John F. Barth

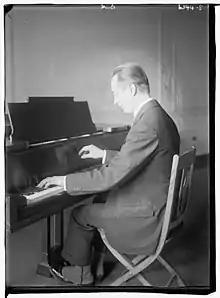
Barth LCCN2014718102

His most popular composition was the college march "Frat" (1910). It was used in the score of many Warner Bros. cartoons. Barth's other college-related compositions included "Rooters" (1911), "School Days" (1912), and "Sorority March" (1913). Barth produced several ragtime compositions including "Ma' Rag-Time Queen" (1902), "Foxy Sam" (1903), "Rambling Mose" (1903), and "Tobaggan Rag" (1912). Other Barth compositions were "Yellow Kid" (1897), "You're as Pretty as a Picture" (1907), "Pretty as a Picture" (1910), "Spooning in the Moonlight" (1910), "Moonlight Meditations" (1911), "Moon-Glow" (1919), "You and Your Smile" (1919), and "Fed Up and Far From Home" (1941), which was originally written by John Frederic Barth in 1910, and published in Cleveland by Sam Fox Publishing. In 1941, Keith Prowse Music dusted off the old melody and asked Fred Godfrey to write new lyrics.